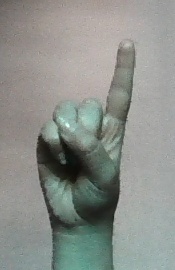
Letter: bb